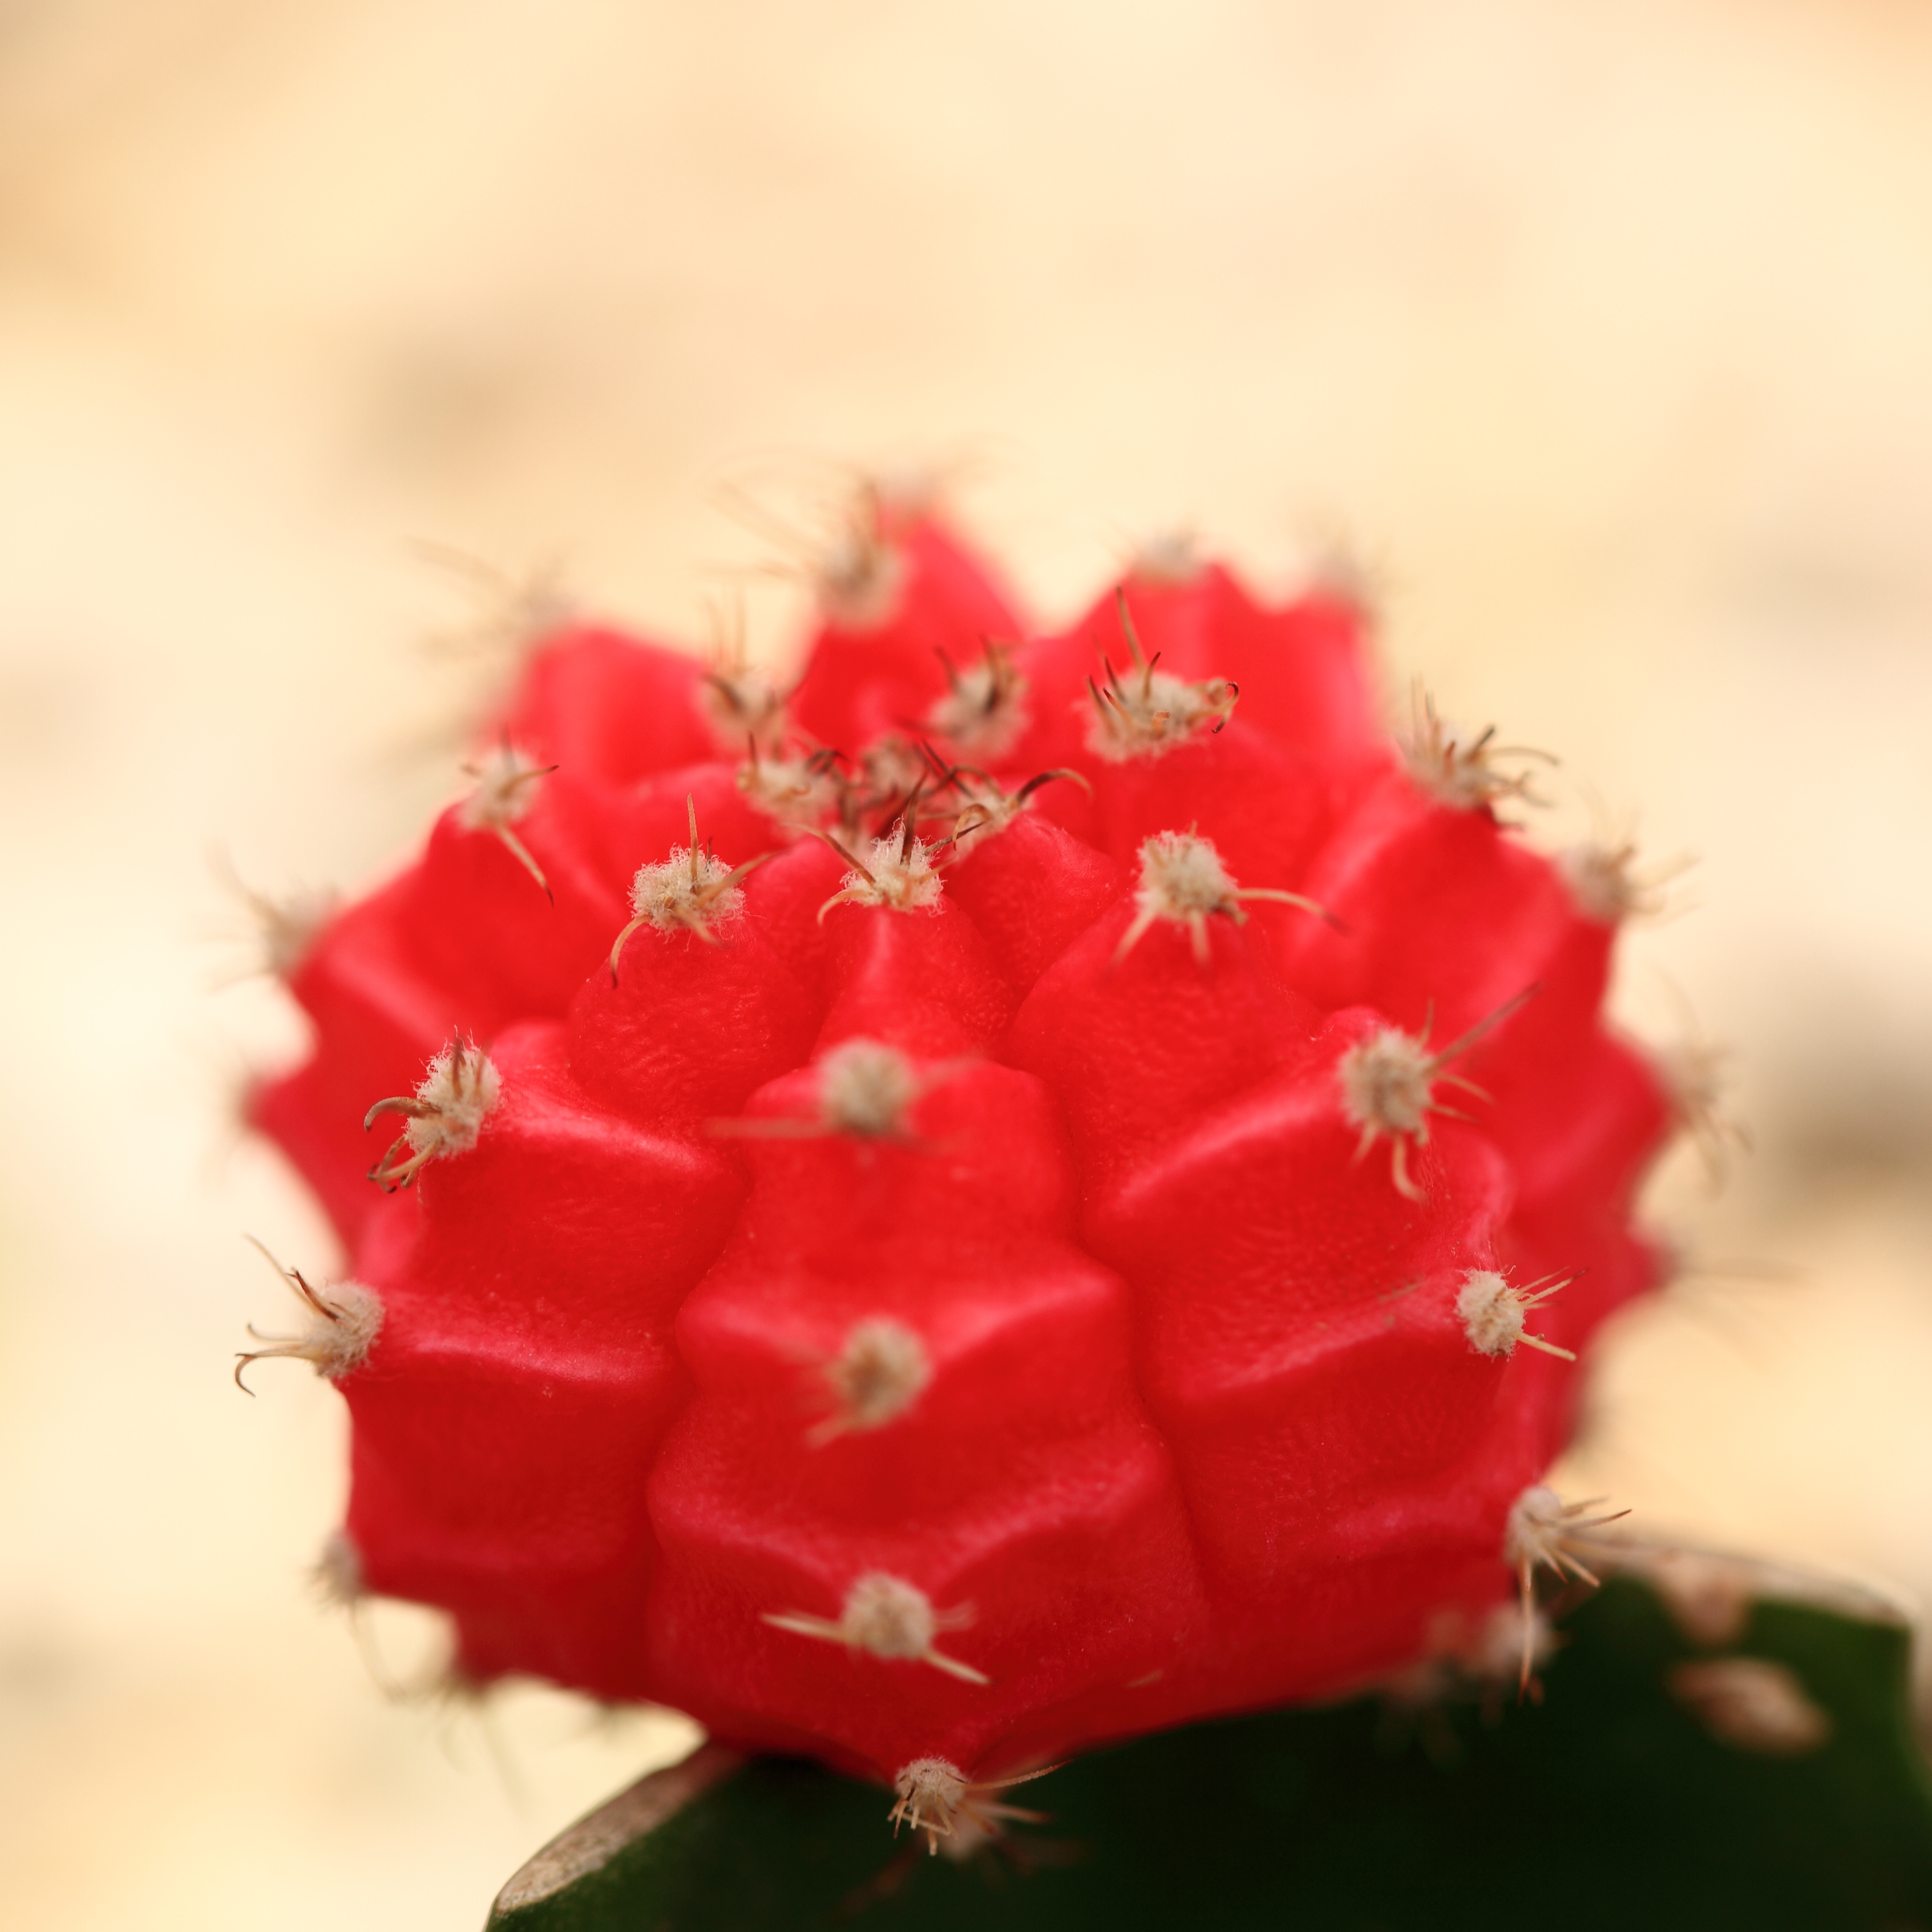
cactus, plant, flower, petal, high, red, pink, flora, close up, 5d, hires, markii, hi, res, resolution, saitama, kawaguchi, macro photography, flowering plant, land plant